Leo Rodríguez (baseball)

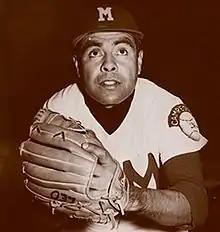

Leonardo Briones Rodríguez (1 July 1929 – 16 August 2011) was a Mexican professional baseball player notable for his time in the Mexican League. Rodríguez's playing career began in 1949 and ended in 1971. He debuted in 1949 with Unión Laguna de Torreón and won the Rookie of the Year Award. He was elected to the Mexican Professional Baseball Hall of Fame in 1980.